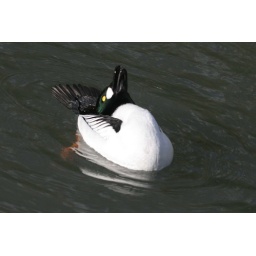
This male goldeneye was captivated by a nearby hen and displayed in characteristic manner.